Ball (rhythmic gymnastics)

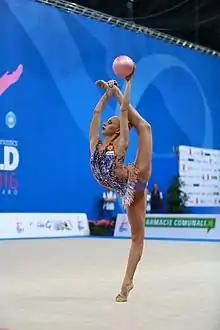
Yana Kudryavtseva with ball

The ball is an apparatus used in the sport of rhythmic gymnastics. It is one of the five apparatuses utilized in this discipline, alongside the clubs, hoop, ribbon, and rope.